Double-headed eagle

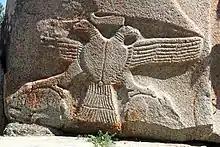
Double-headed eagle on the Sphinx Gates of the Hittites in Anatolia, today in Alaca Höyük, Turkey

The double-headed eagle is an iconographic symbol originating in the Bronze Age. The earliest predecessors of the symbol can be found in the Ancient Near East (i.e., Mesopotamia and Hittite iconography) and Mycenaean Greece. Most modern uses of the emblem are directly or indirectly associated with its use by the Palaiologos dynasty of the Byzantine Empire, a use possibly derived from the Roman Imperial Aquila. High medieval iterations of the motif can be found in Islamic Spain, France, the Bulgarian Empire and the Serbian principality of Raška. From the 13th century onward, it appeared within the Islamic world in the Seljuk Sultanate of Rum and the Mamluk Sultanate, and within the Christian world in Albania, the Holy Roman Empire, Russia, and Serbia. In a few places, among them the Holy Roman Empire and Russia, the motif was further augmented to create the less prominent triple-headed eagle.